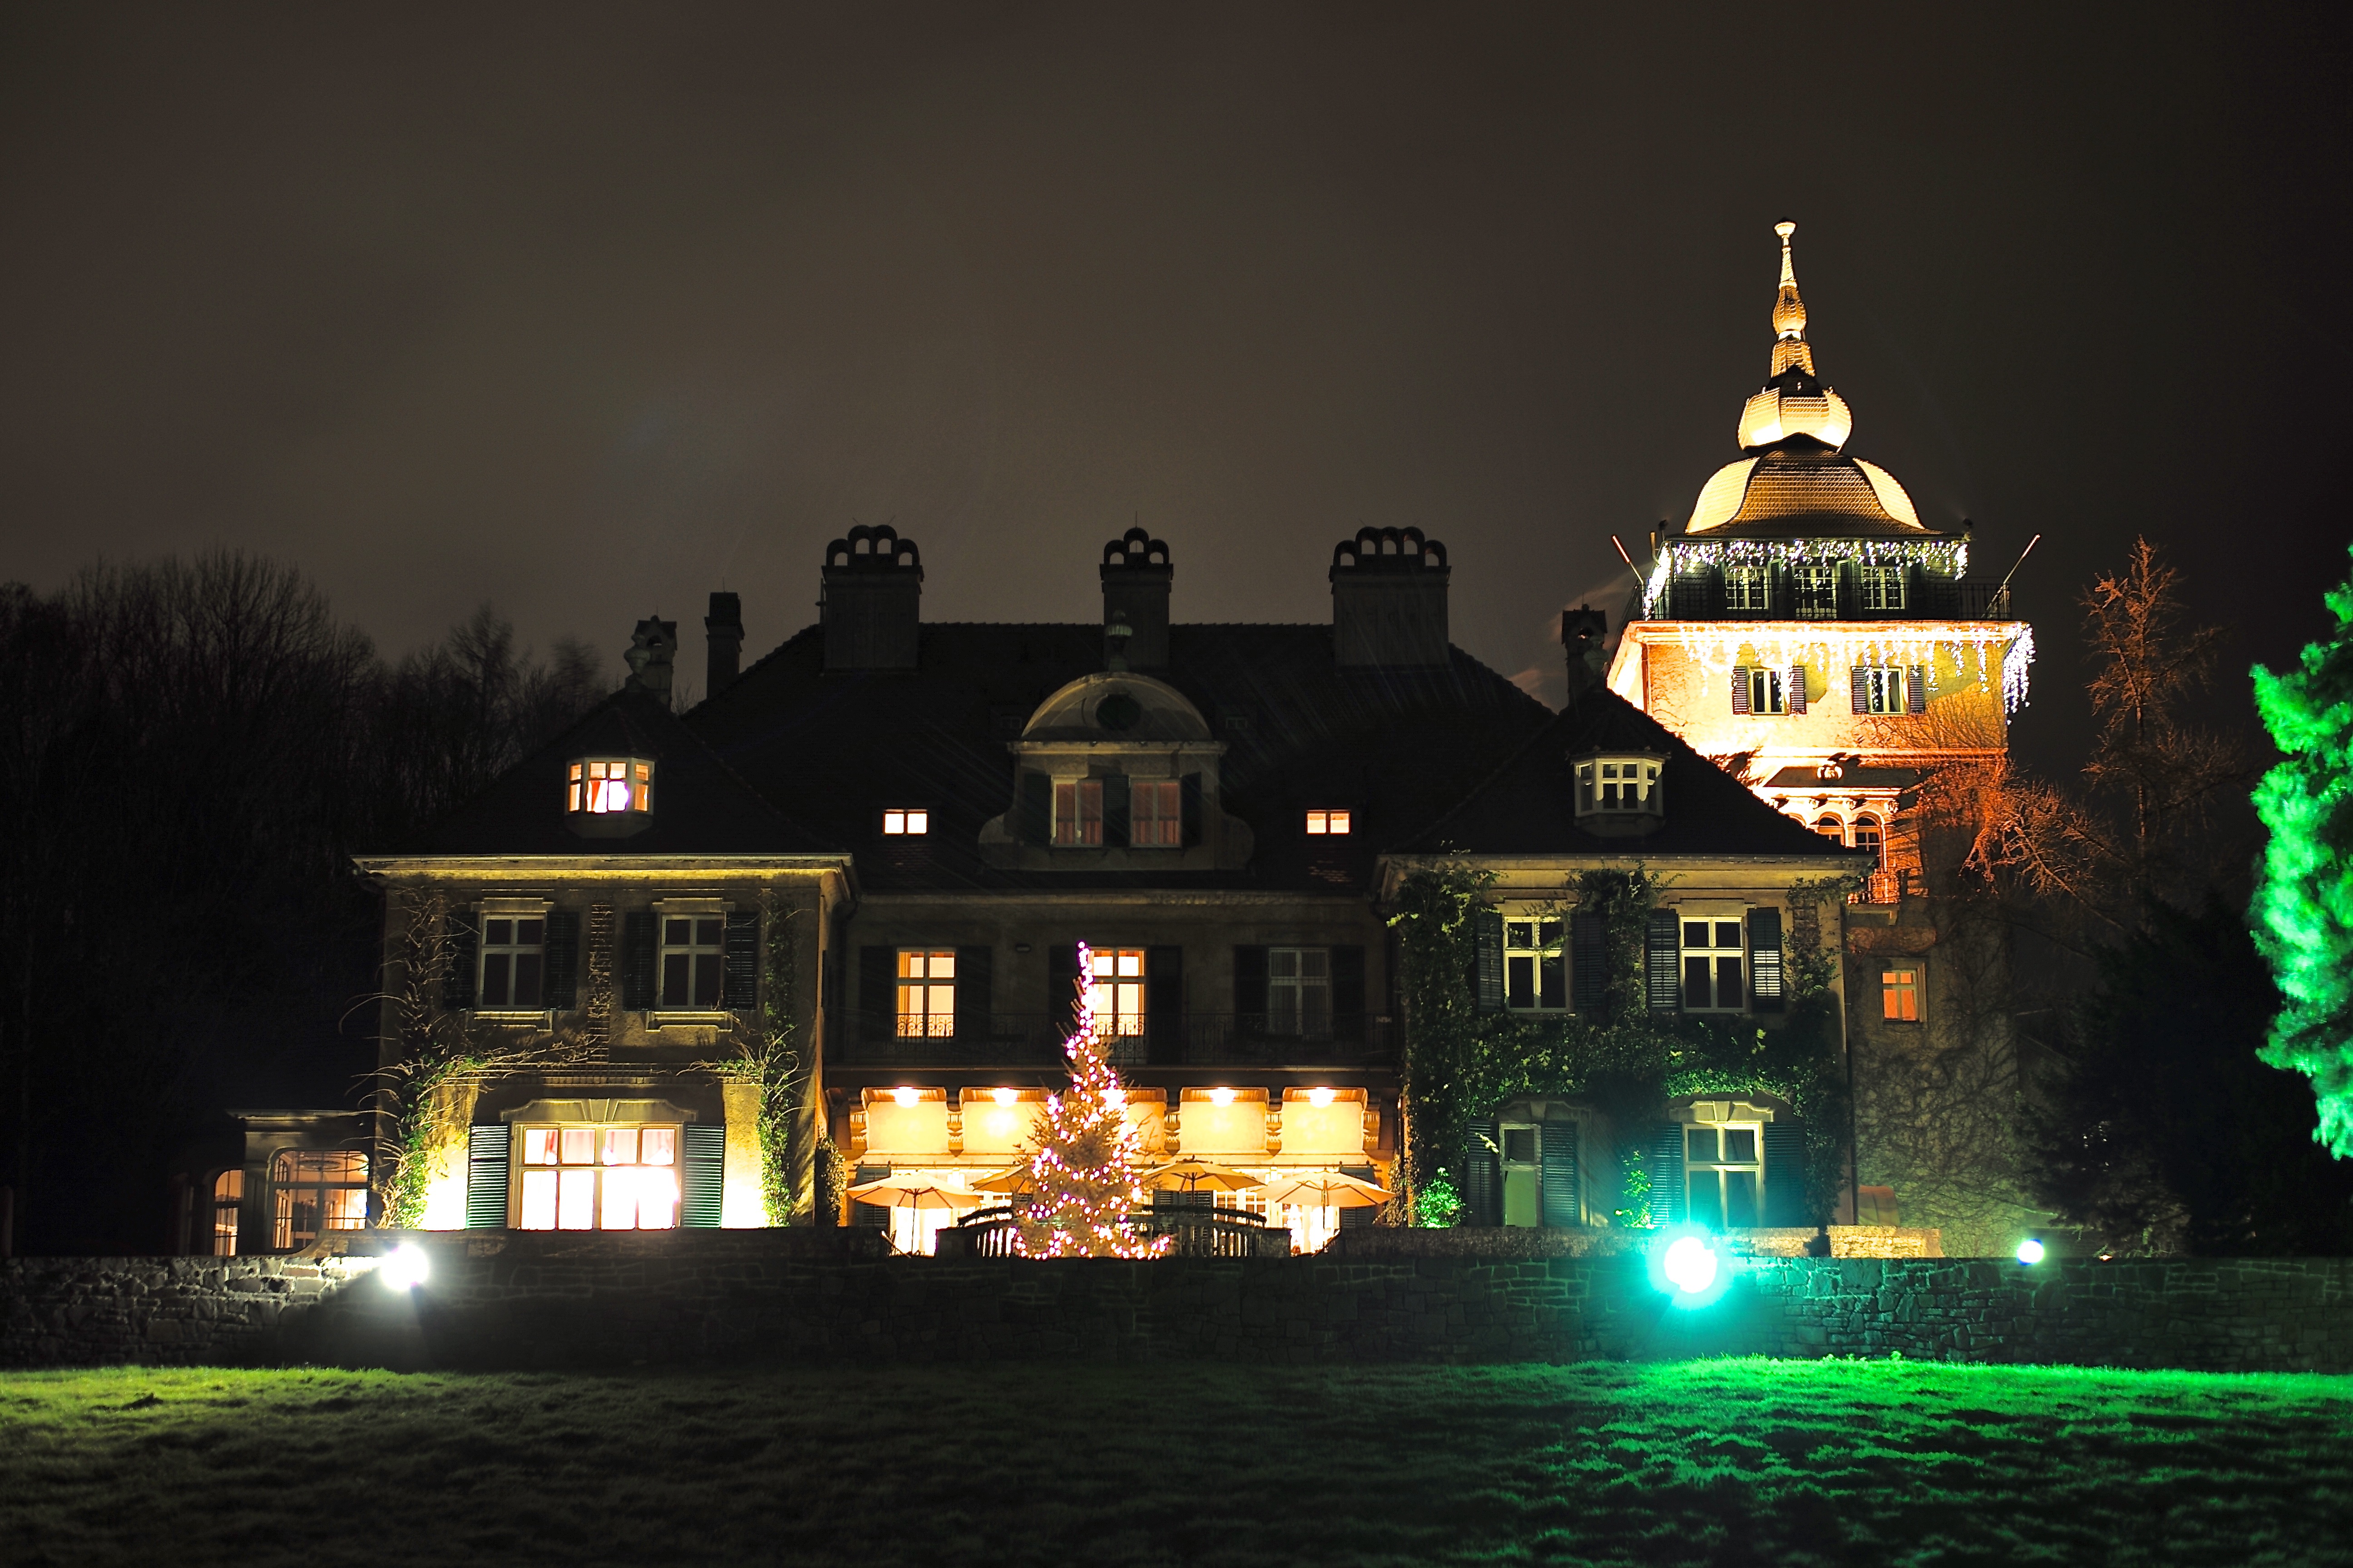
winter, light, night, mansion, house, travel, europe, evening, castle, darkness, christmas, lighting, christmas decoration, m, hotel, tripod, germany, cologne, 50, longexposure, nightshot, leica, 240, summilux, availablelight, lerbach, schloss, zamek, relaischateaux, schlosshotel, bergischgladbach, christmas lights, landscape lighting